A Escrava Isaura (2004 TV series)

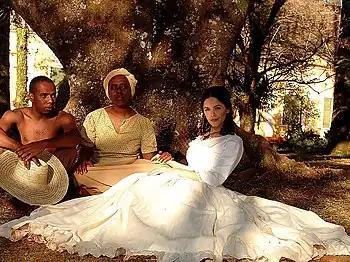
Bianca Rinaldi in costume as the main character Isaura

This melodrama focuses on the conflict between the beautiful light-skinned slave woman Isaura (Bianca Rinaldi, originally, Lucélia Santos) and her cruel, lecherous master Leôncio (Leopold Pacheco, originally Rubens de Falco) in 1855 Brazil. The heroine is the 20-year-old daughter of a white father and a mulatto mother. She was born and raised on the coffee plantation of Commander Almeida (Rubens de Falco) in the village of Goitacaces. When Juliana, Isaura's mother (Valquiria Ribeiro), dies shortly after giving birth, Gertrudes (Norma Blum), the commander's wife, treats the child as her own daughter, giving her an education and fine manners.